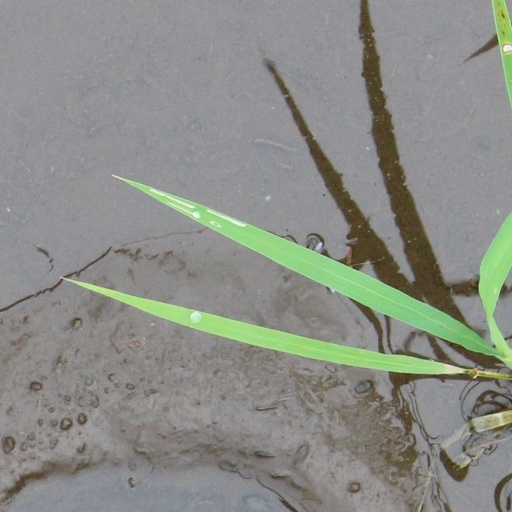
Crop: rice